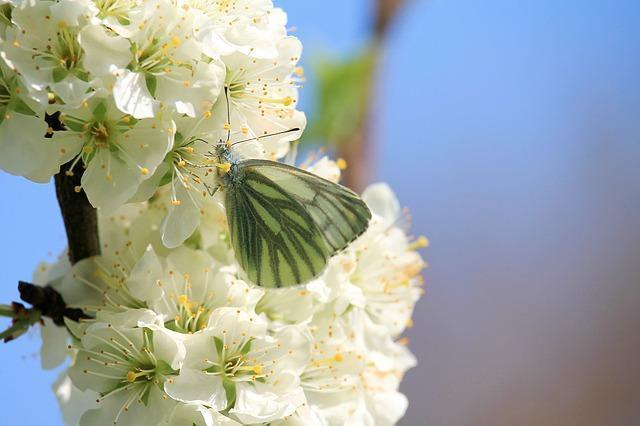
butterfly